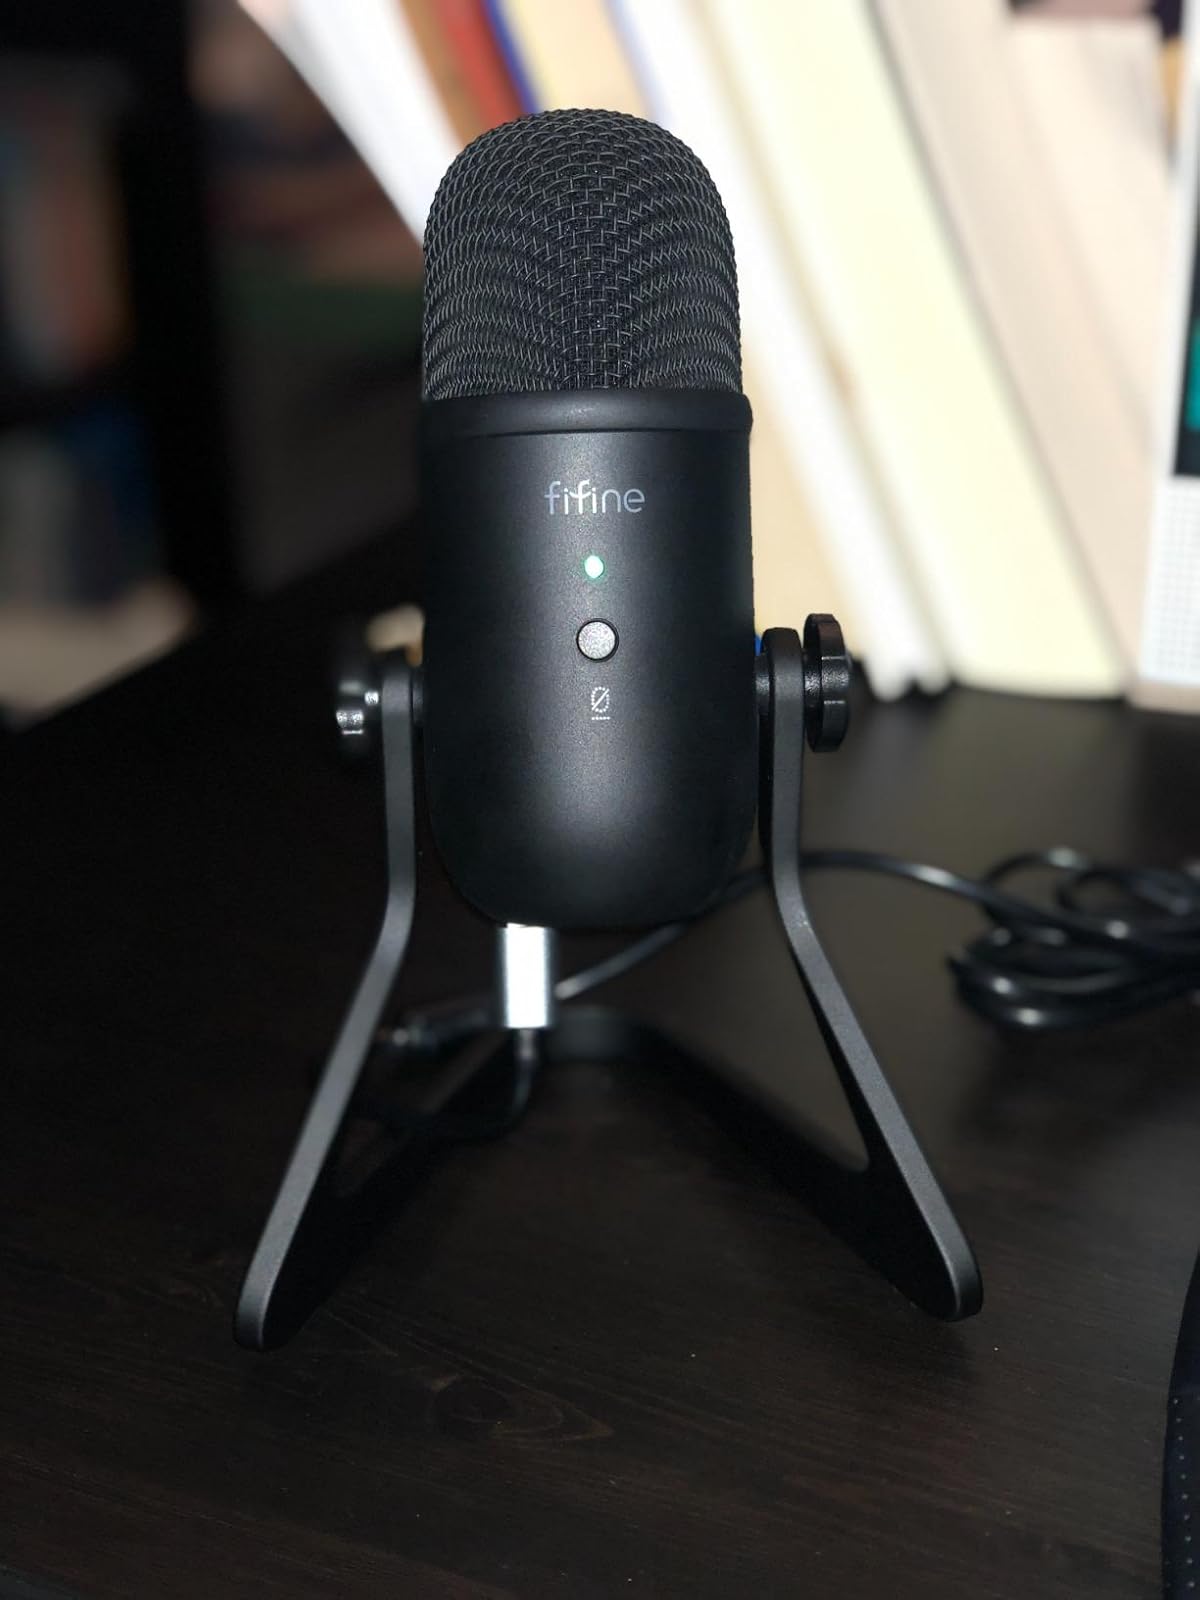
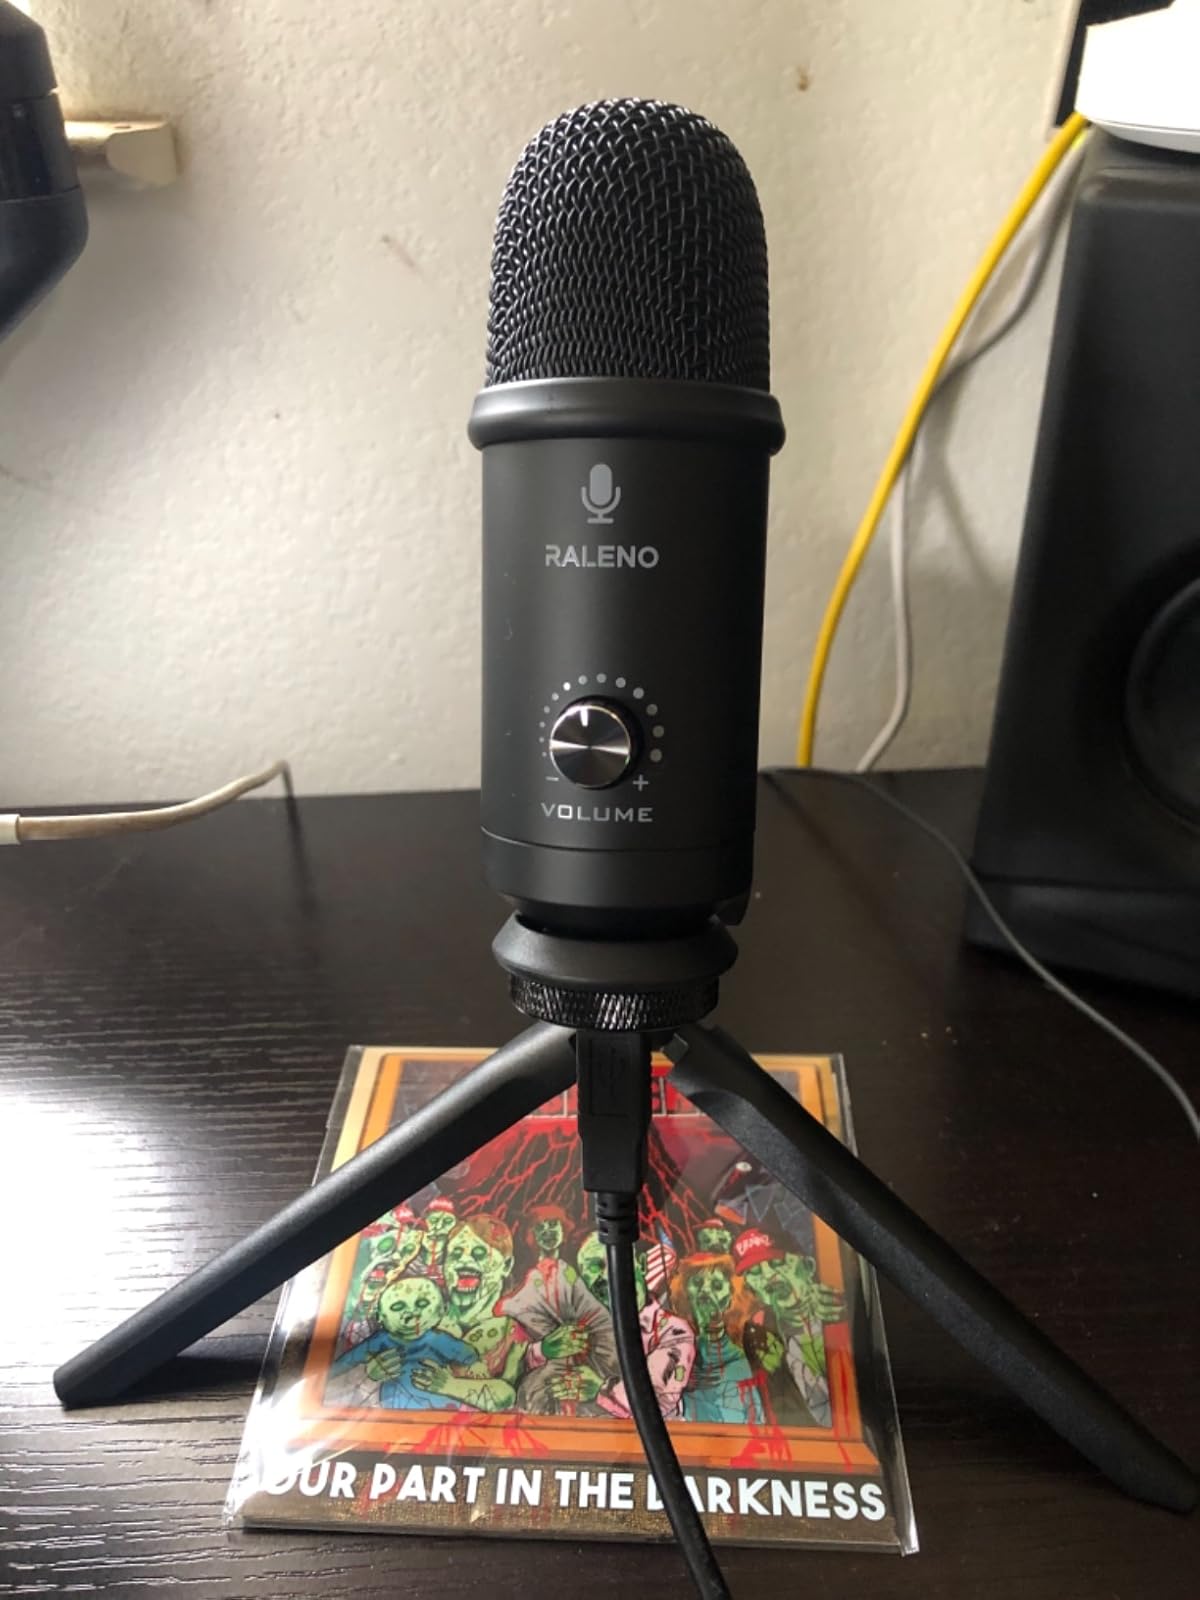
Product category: microphone
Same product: no